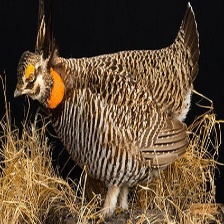
Species: GREATER PRAIRIE CHICKEN
Scientific name: TYMPANUCHUS CUPIDO